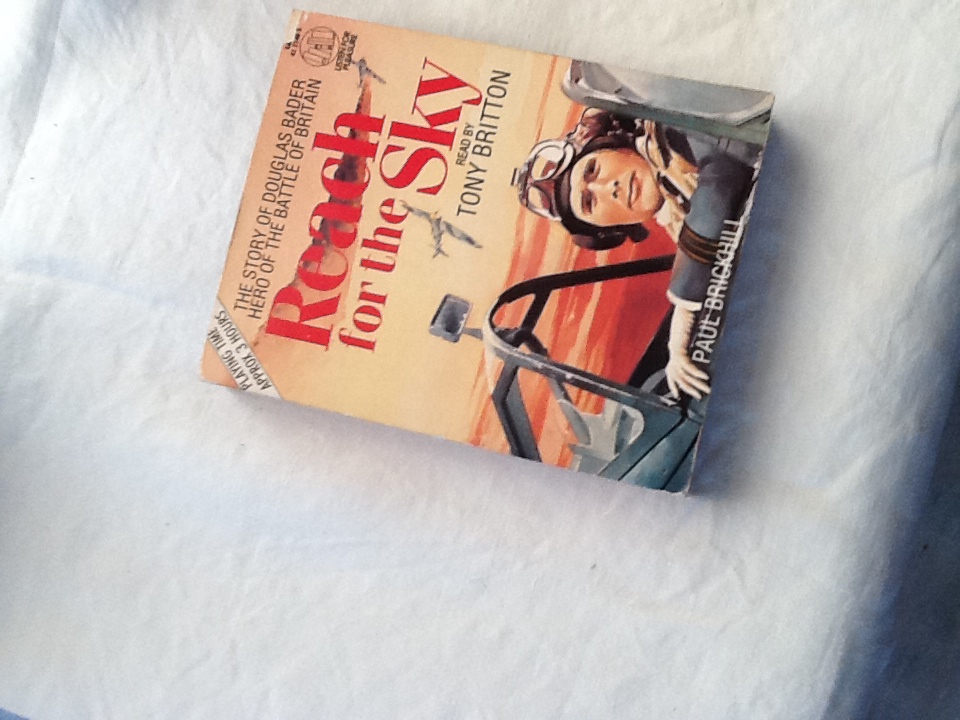Question: What's this tape?
Answer: reach for sky